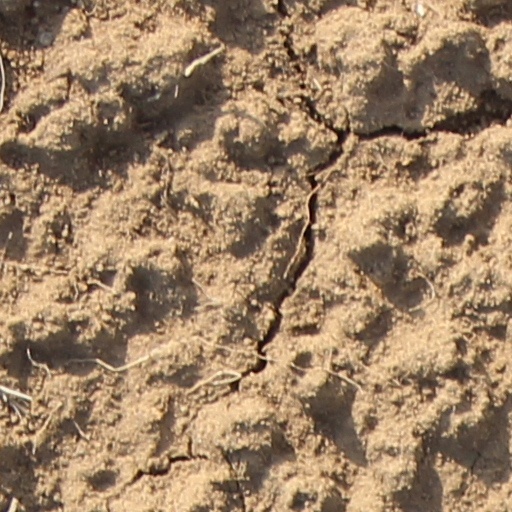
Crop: wheat